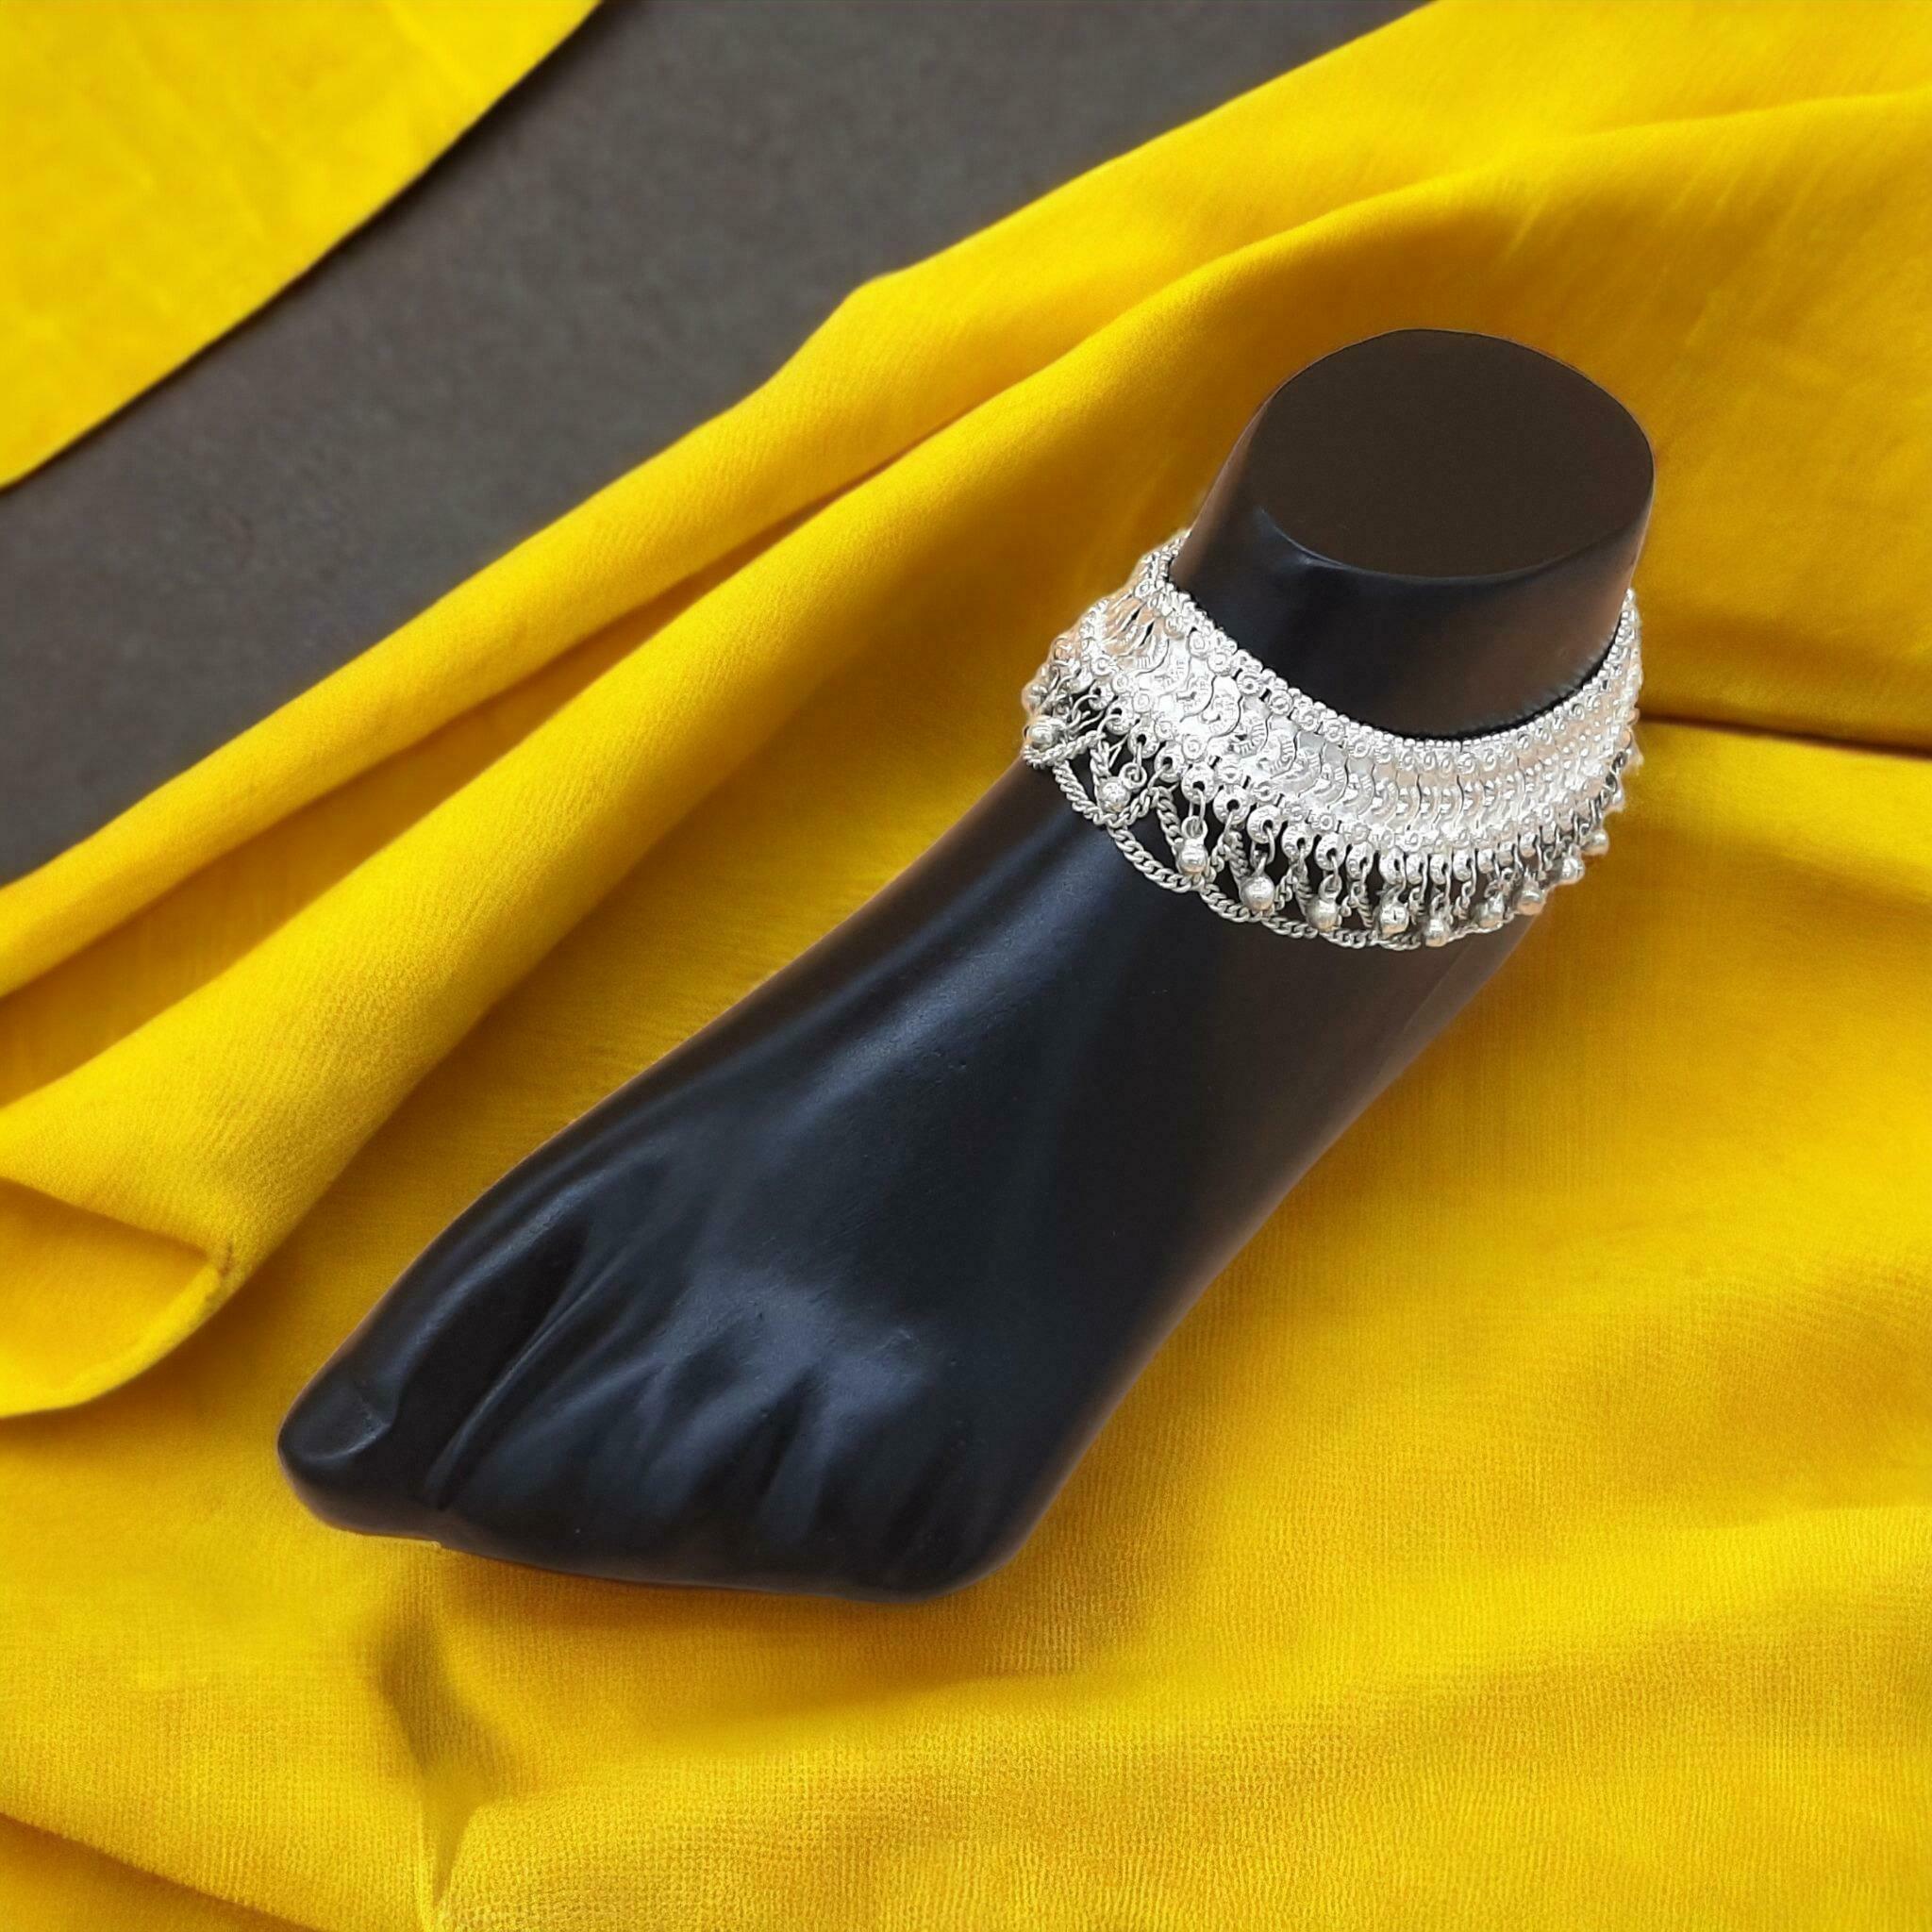
BR Ornaments Sizzling Fancy Women Anklets & Toe Rings Alloy Anklet (Pack of 2)
Type: Anklet
Brand: BR Ornaments
Price: Rs. 459
 This silver anklet looks good with all indian outfitsor traditional outfits suitable girls and women of all ages. grab this pair of anklets, you will feel stylish ankle and shining silver anklet will make beautiful, you must buy the sns traders anklets you will never go wrong with the latest design, fancy anklets in silver jewellery.